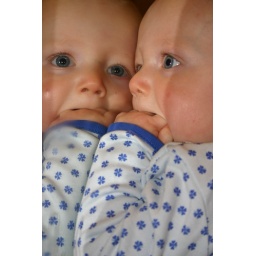
My son Audun at the mirror in his kindergarden.